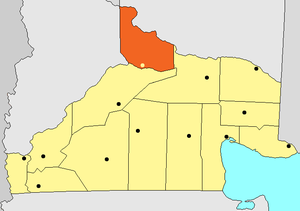
General Roca est une ville d'Argentine et le chef-lieu du département de General Roca, en province de Río Negro. C'est une des villes importantes de la haute vallée du Río Negro en Patagonie ; elle est située sur la rive gauche du fleuve.